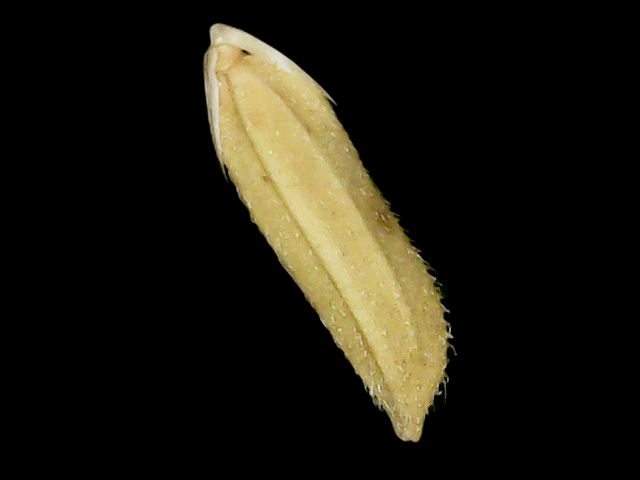
Rice variety: Binadhan20